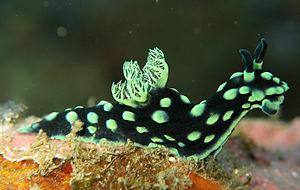
Nembrotha est un genre de limace de mer qui fait partie des Nudibranches et classé suivant les auteurs dans la famille des Gymnodorididae ou des Polyceridae.
Les Polyceridae forment une famille de mollusques de l'ordre des nudibranches.
Les Polyceroidea forment une super-famille de mollusques de l'ordre des nudibranches.